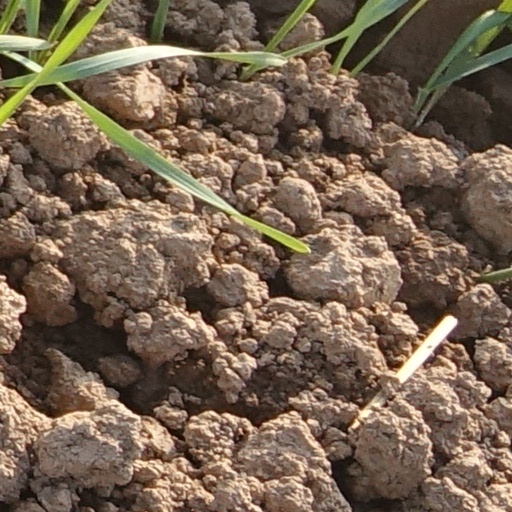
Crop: wheat